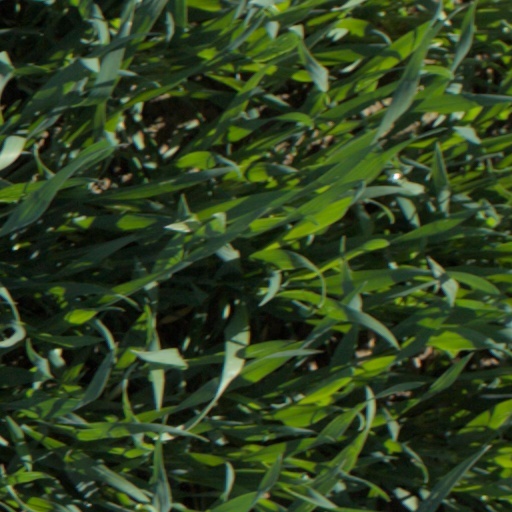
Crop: wheat